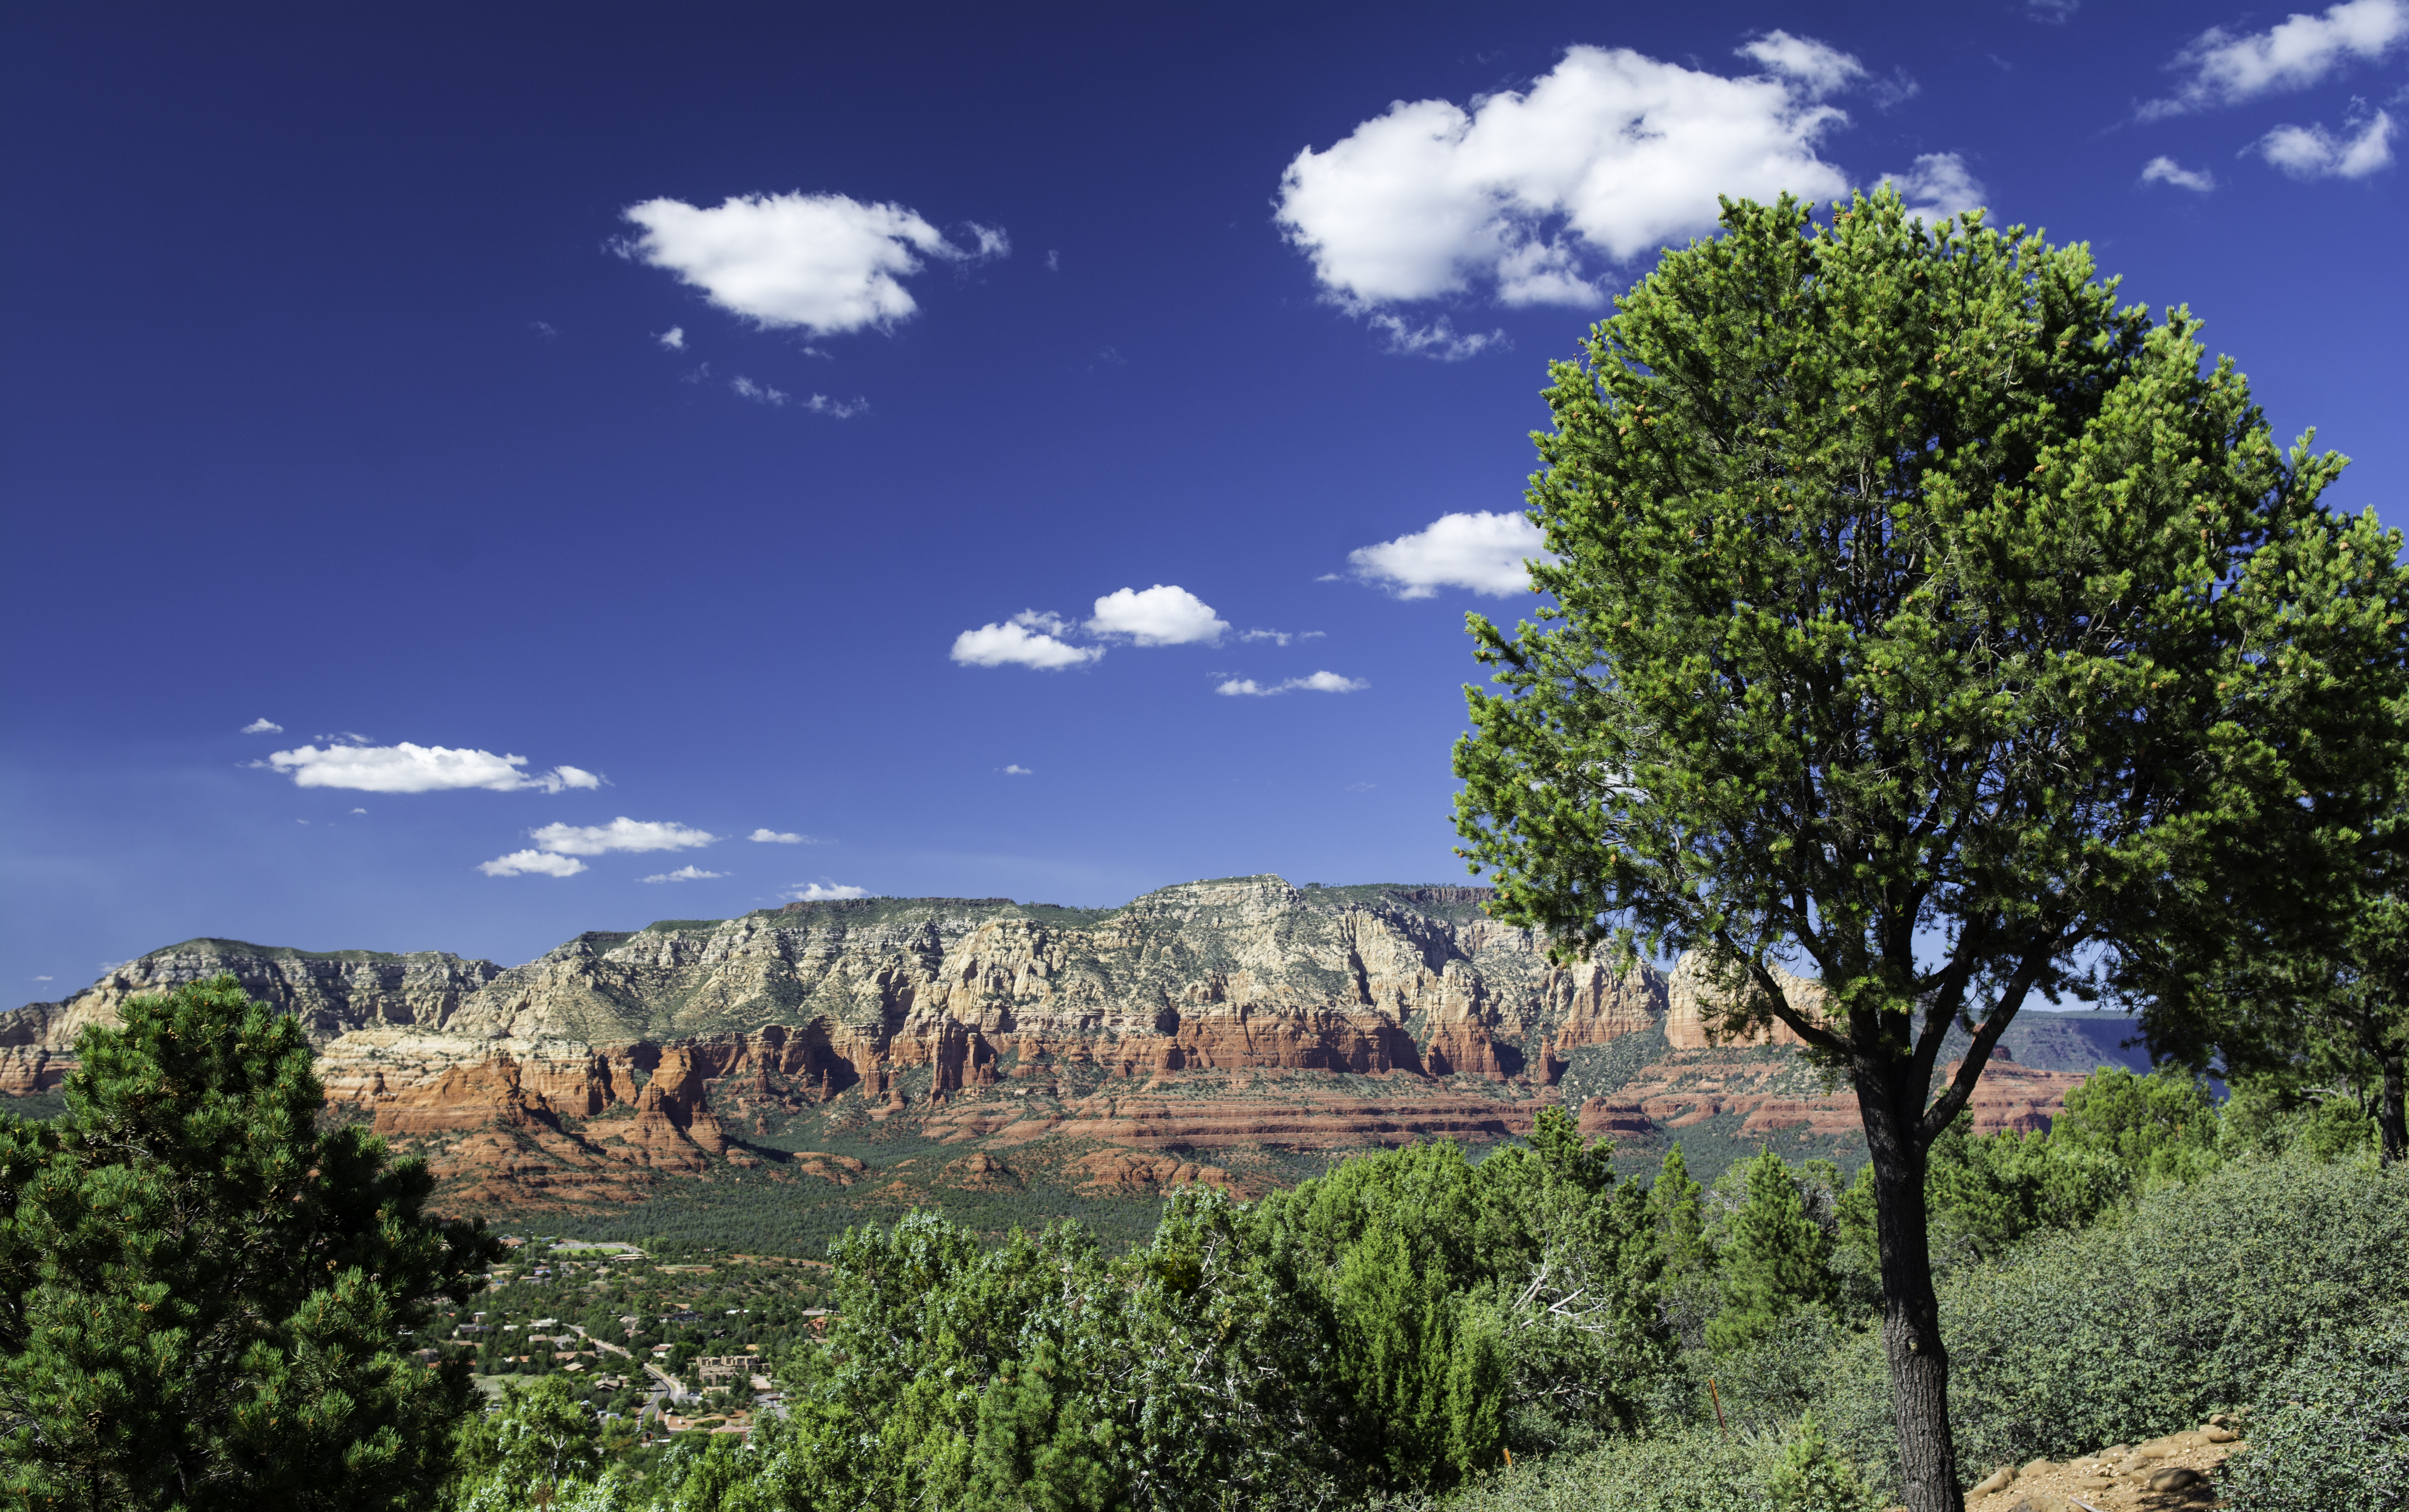
landscape, tree, nature, wilderness, mountain, sky, sunset, meadow, hill, flower, valley, park, national park, palmtrees, plateau, marccooper, wigwam, route66, palmsprings, wigwammotel, wigwamholbrook, sedona, ecosystem, landform, natural environment, geographical feature, woody plant, mountainous landforms